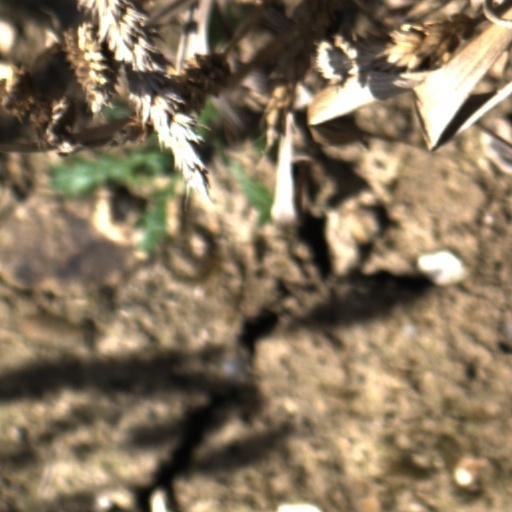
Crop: wheat